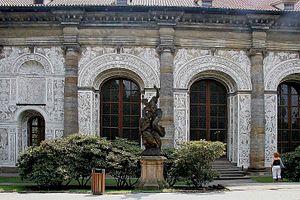
Facade de la Maison du Jeu de paume dans les Jardins royaux du Chateau de Prague
Le Jardin royal